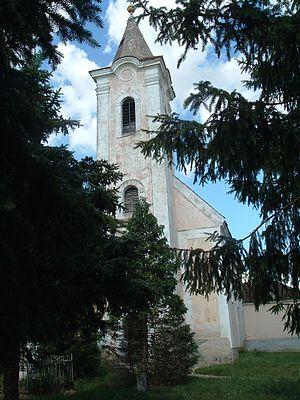
Sorkifalud est une commune du comitat de Vas en Hongrie, résultant de l'union en 1939 de Dömötöri, Sorkikisfalud, Szentléránt et Taródháza.